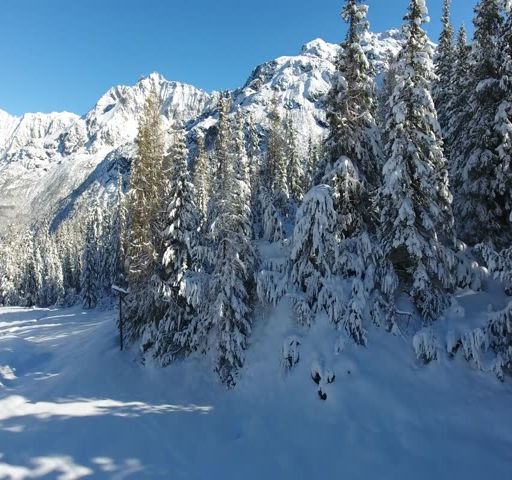
aerial view over the forest - trees covered with snow - winter season in mountain